M. R. Raghava Varier

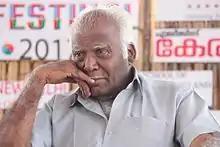

M. R. Raghava Varier (born 15 January 1936), also M. R. Raghava Warrier, is an Indian epigraphist and historian, formerly a Professor at the University of Calicut, from Kerala. He currently lives in Cheliya, Edakkulam-Koyilandi in Kerala. Varier is generally considered as left historian by political analysts.